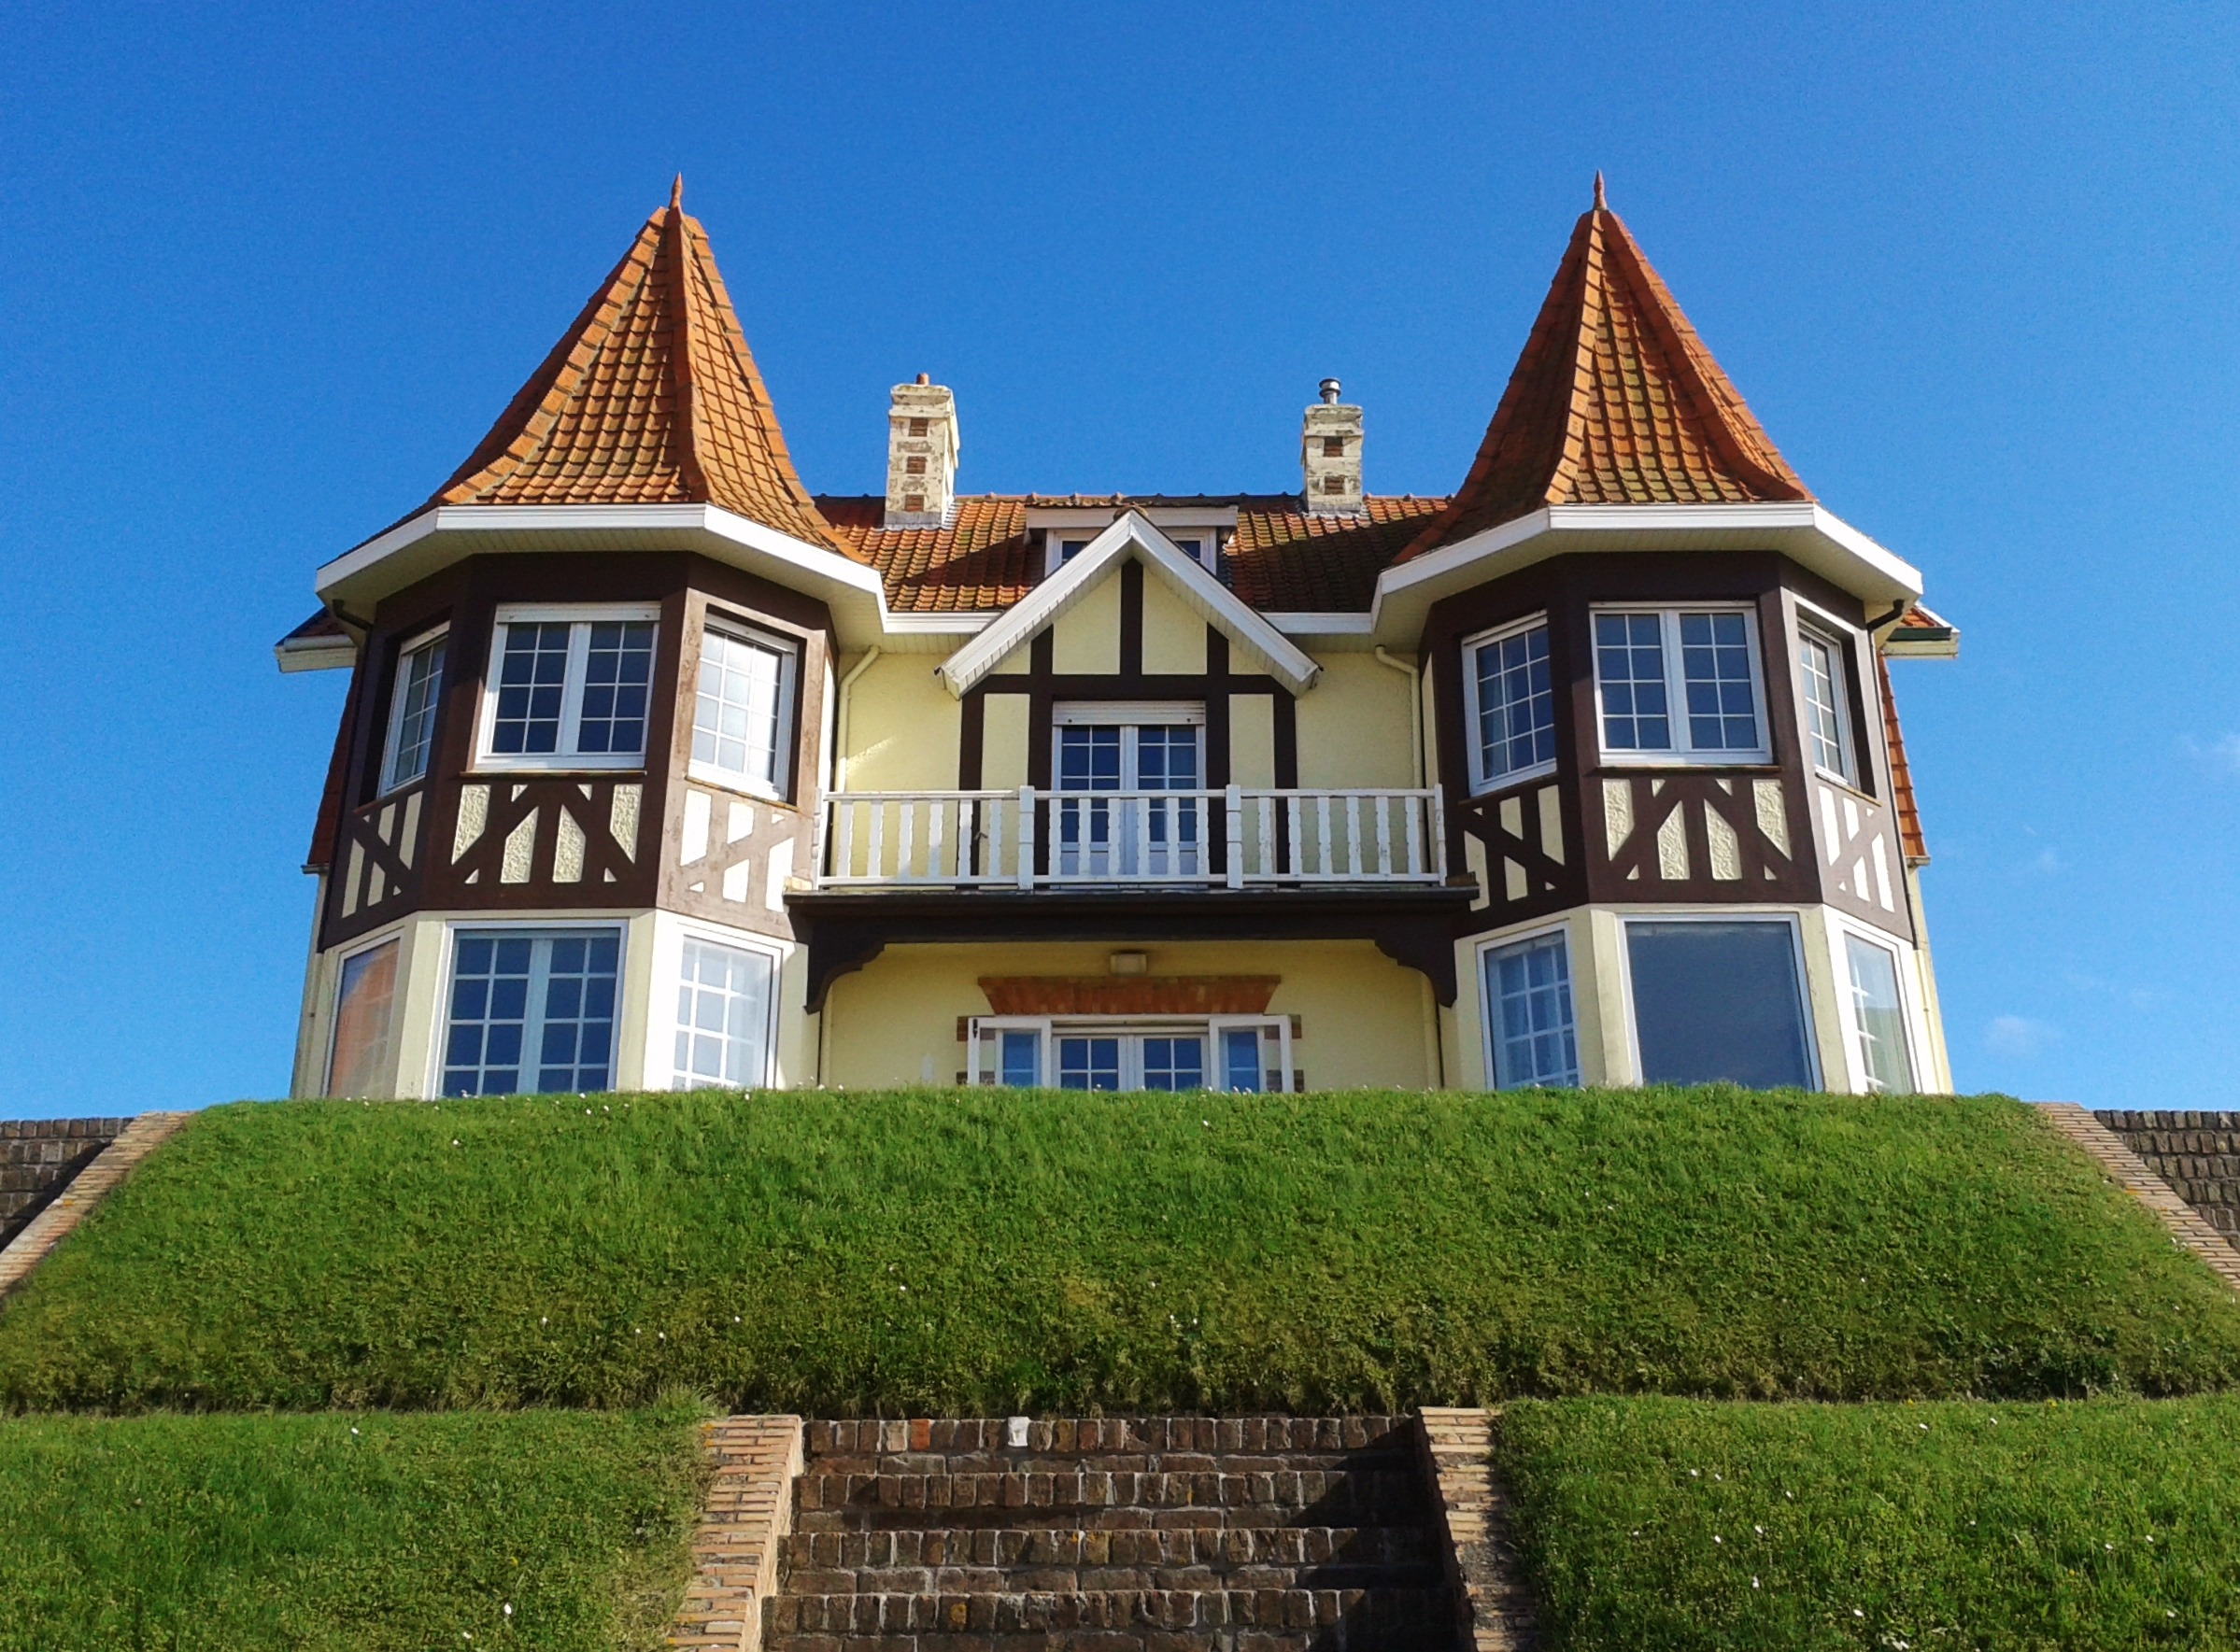
architecture, villa, mansion, house, window, roof, building, chateau, home, staircase, balcony, high, cottage, castle, facade, property, belgium, stairs, towers, estate, rush, rise, stone stairway, emergence, manor house, real estate, gradually, stone steps, stone stairs, truss, stately home, lattice windows, parapet, de haan, kuestenhaus